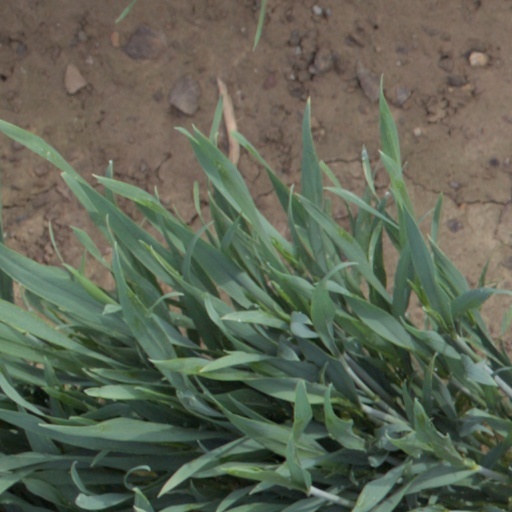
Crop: wheat